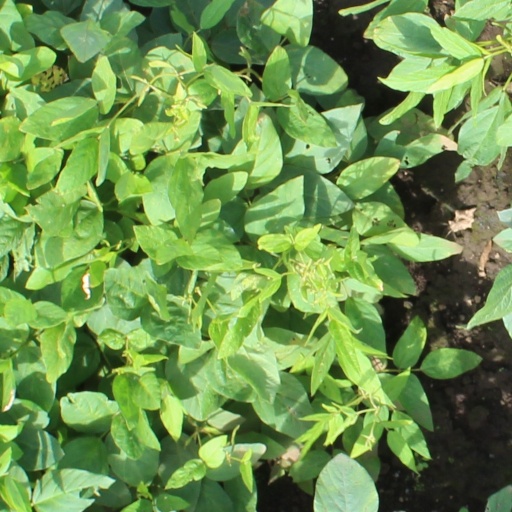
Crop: soybean